Sky position (RA, Dec in degrees): 232.907, 10.365
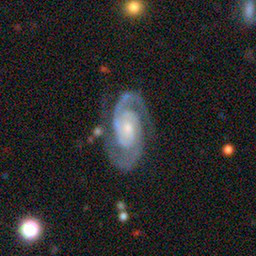
Galaxy morphology: Unbarred Loose Spiral Galaxies